Chiprovtsi kilim

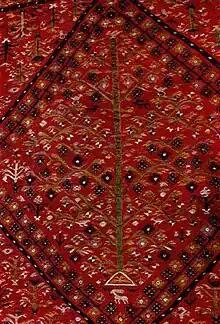
Chiprovtsi kilim

Chiprovtsi kilims are handmade flatwoven kilim rugs with two identical sides, part of Bulgarian national heritage, traditions, arts and crafts and pertain to the Western Bulgarian kilim weaving tradition. Their name is derived from the town of Chiprovtsi where their production started in the 17th century.